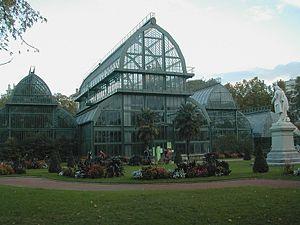
Grande serre au parc de la Tête d'Or, Lyon, France